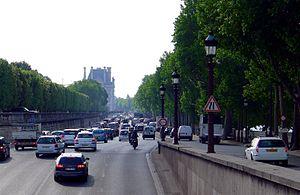
Quai des Tuileries - Paris Ier
Le quai des Tuileries est un quai situé le long de la rive droite de la Seine, à Paris, dans le 1ᵉʳ arrondissement, qui commence passerelle Léopold-Sédar-Senghor et finit place de la Concorde.